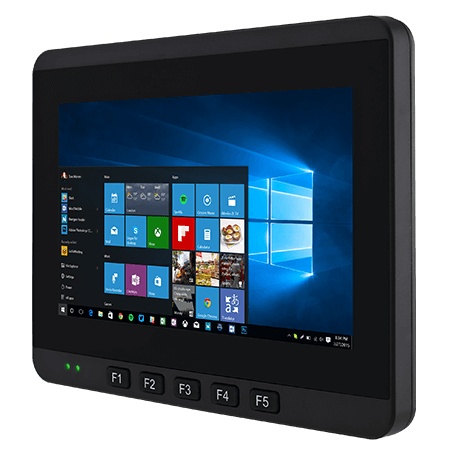
FM07P
7" Vehicle Fanless Panel PC, IP65 Front, 1024x600, 1000cd/m2, PCAP Touch, Intel Celeron N3350 1.1GHz CPU, 4GB DDR3L RAM, 128GB M.2 SSD, 2xCOM, 2xUSB, 1xGbE LAN, 6-bit DIO, 2xCANbus, 1xSIM, Audio, WiFi/BT/GPS, Win 10 IoT Enterprise, 9-36V DC, -20..60C
Brand: Winmate
Category: Electronics > Computers > Thin & Zero Clients > Thin Client Computers